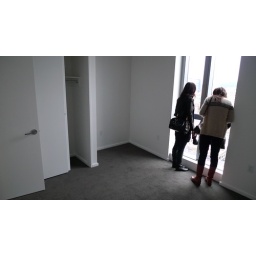
All the apartments in this building from the 12th floor and lower are entirely carpet.